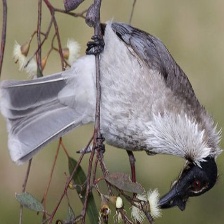
Species: NOISY FRIARBIRD
Scientific name: PHILEMON CORNICULATUS